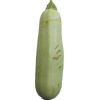
Label: Zucchini 1